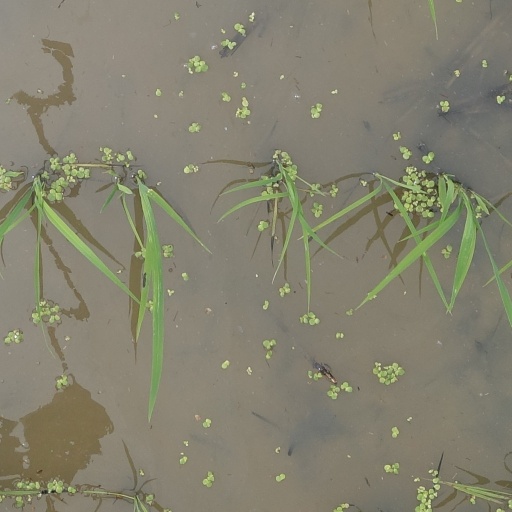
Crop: rice